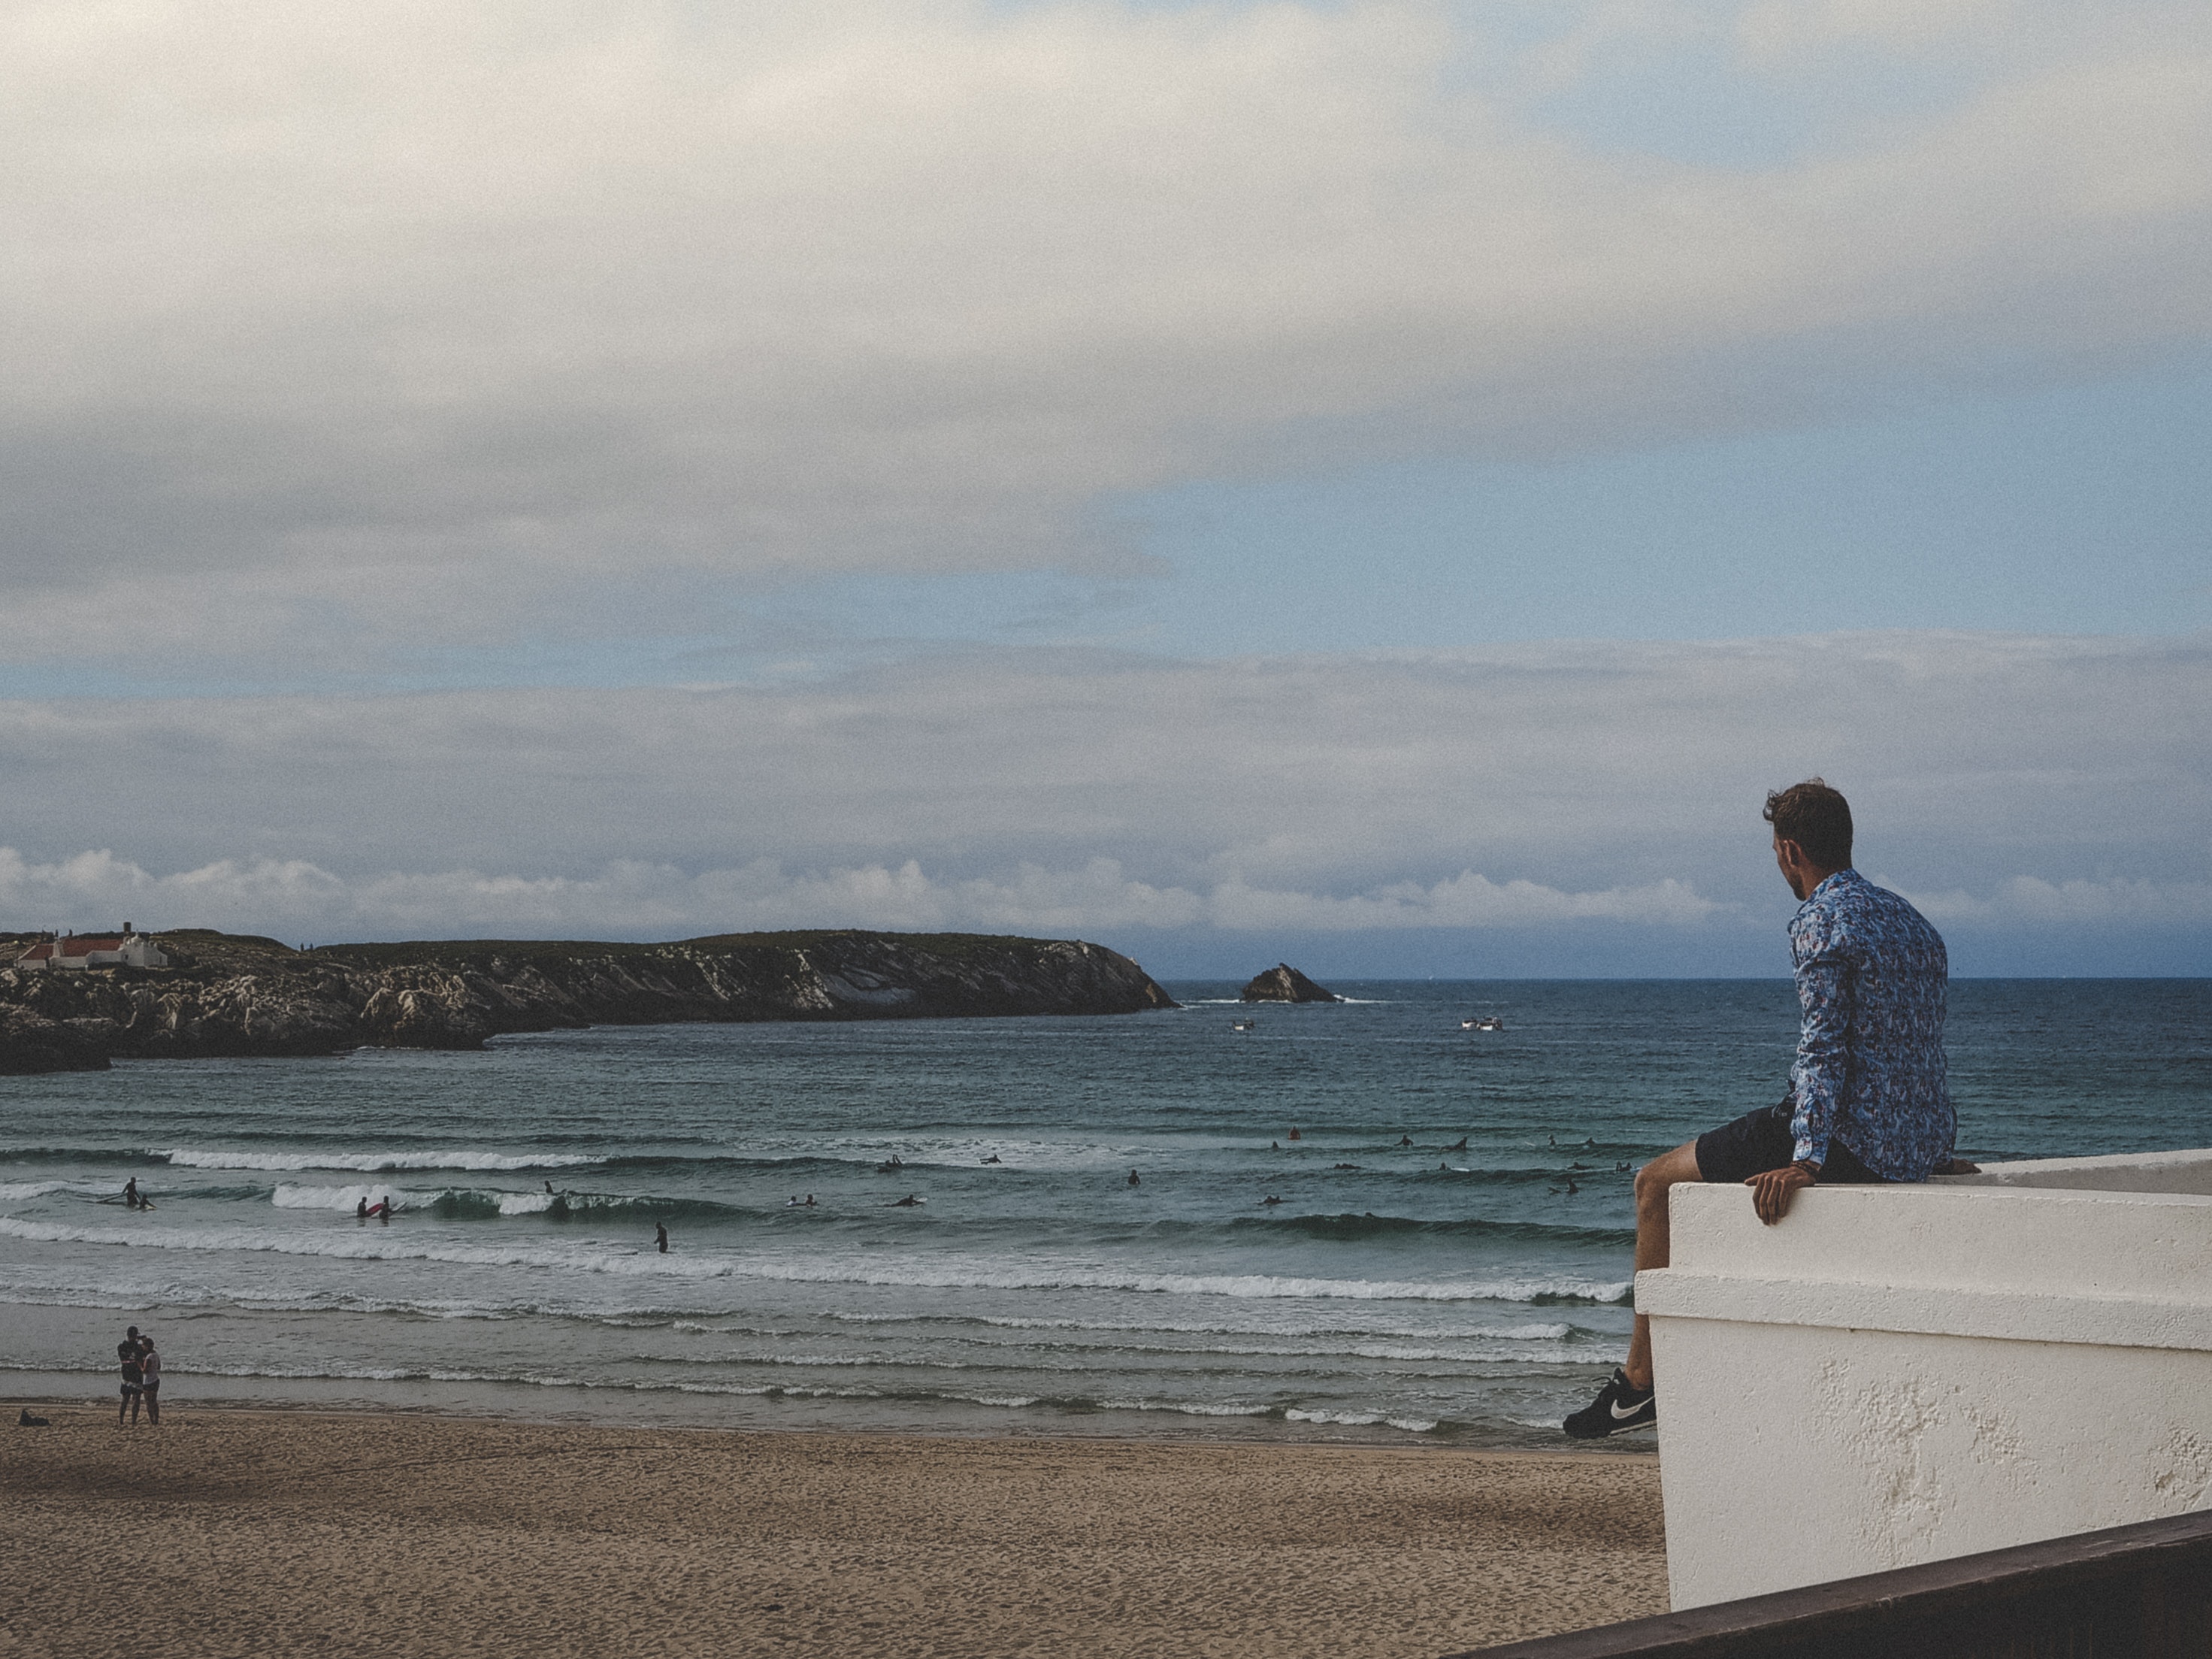
beach, sky, sea, ocean, water, coast, cloud, horizon, vacation, shore, wave, sand, coastal and oceanic landforms, tourism, summer, calm, wind wave, tree, photography, bay, leisure, meteorological phenomenon, holiday